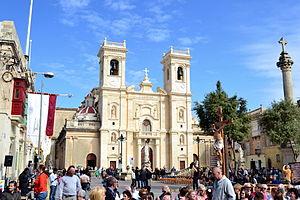
Ħaż-Żebbuġ, connue aussi comme Żebbuġ, est un petit village au centre de Malte dont le nom signifie olivier. Avec l'élection comme grand-maître de l'ordre de Saint-Jean de Jérusalem de Emmanuel Marie-des-Neiges de Rohan-Polduc en 1775 et la construction de l'arc de Rohan en 1776 la ville prend le nom de Città Rohan.